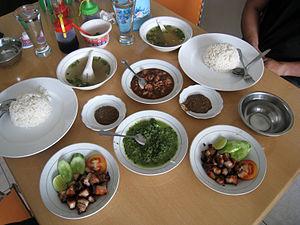
La cuisine batak est la cuisine du peuple batak, prédominant à Sumatra du Nord, en Indonésie. La cuisine batak est une des composantes de la cuisine indonésienne et est une des plus authentiques en comparaison des autres cuisines de l'île de Sumatra, plus marquées par des influences étrangères. Une des caractéristiques de la cuisine batak est l'emploi d'andaliman en tant qu'épice principale. C'est ce qui explique qu'en Indonésie l'andaliman est parfois appelé « poivre de Batak ».